Holzhausenschlösschen

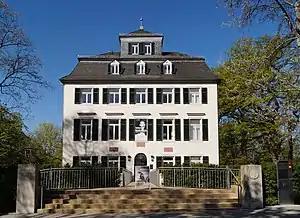
The principal façade

Johann Hieronymus von Holzhausen wanted a summer residence for his family, similar to those of the nobility. Holzhausen chose as his architect Louis Remy de la Fosse from Darmstadt, who died before the building's completion.